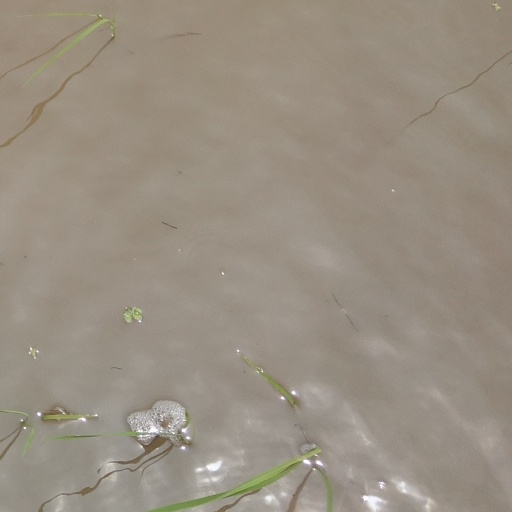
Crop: rice